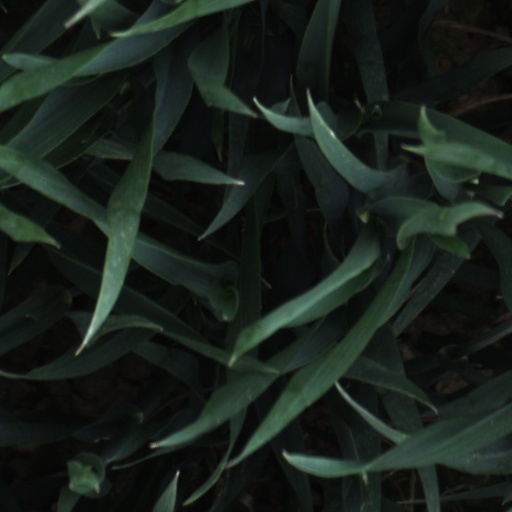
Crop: wheat